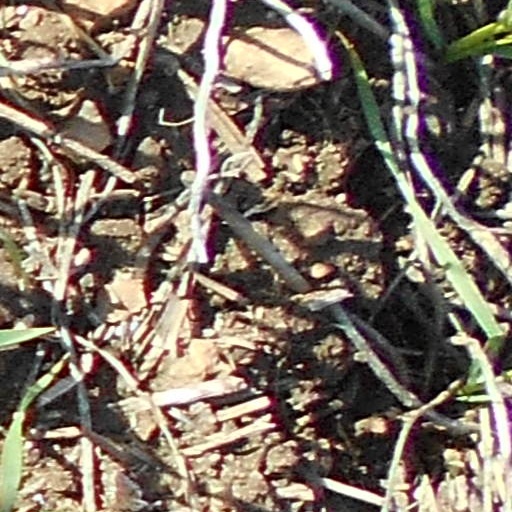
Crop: wheat